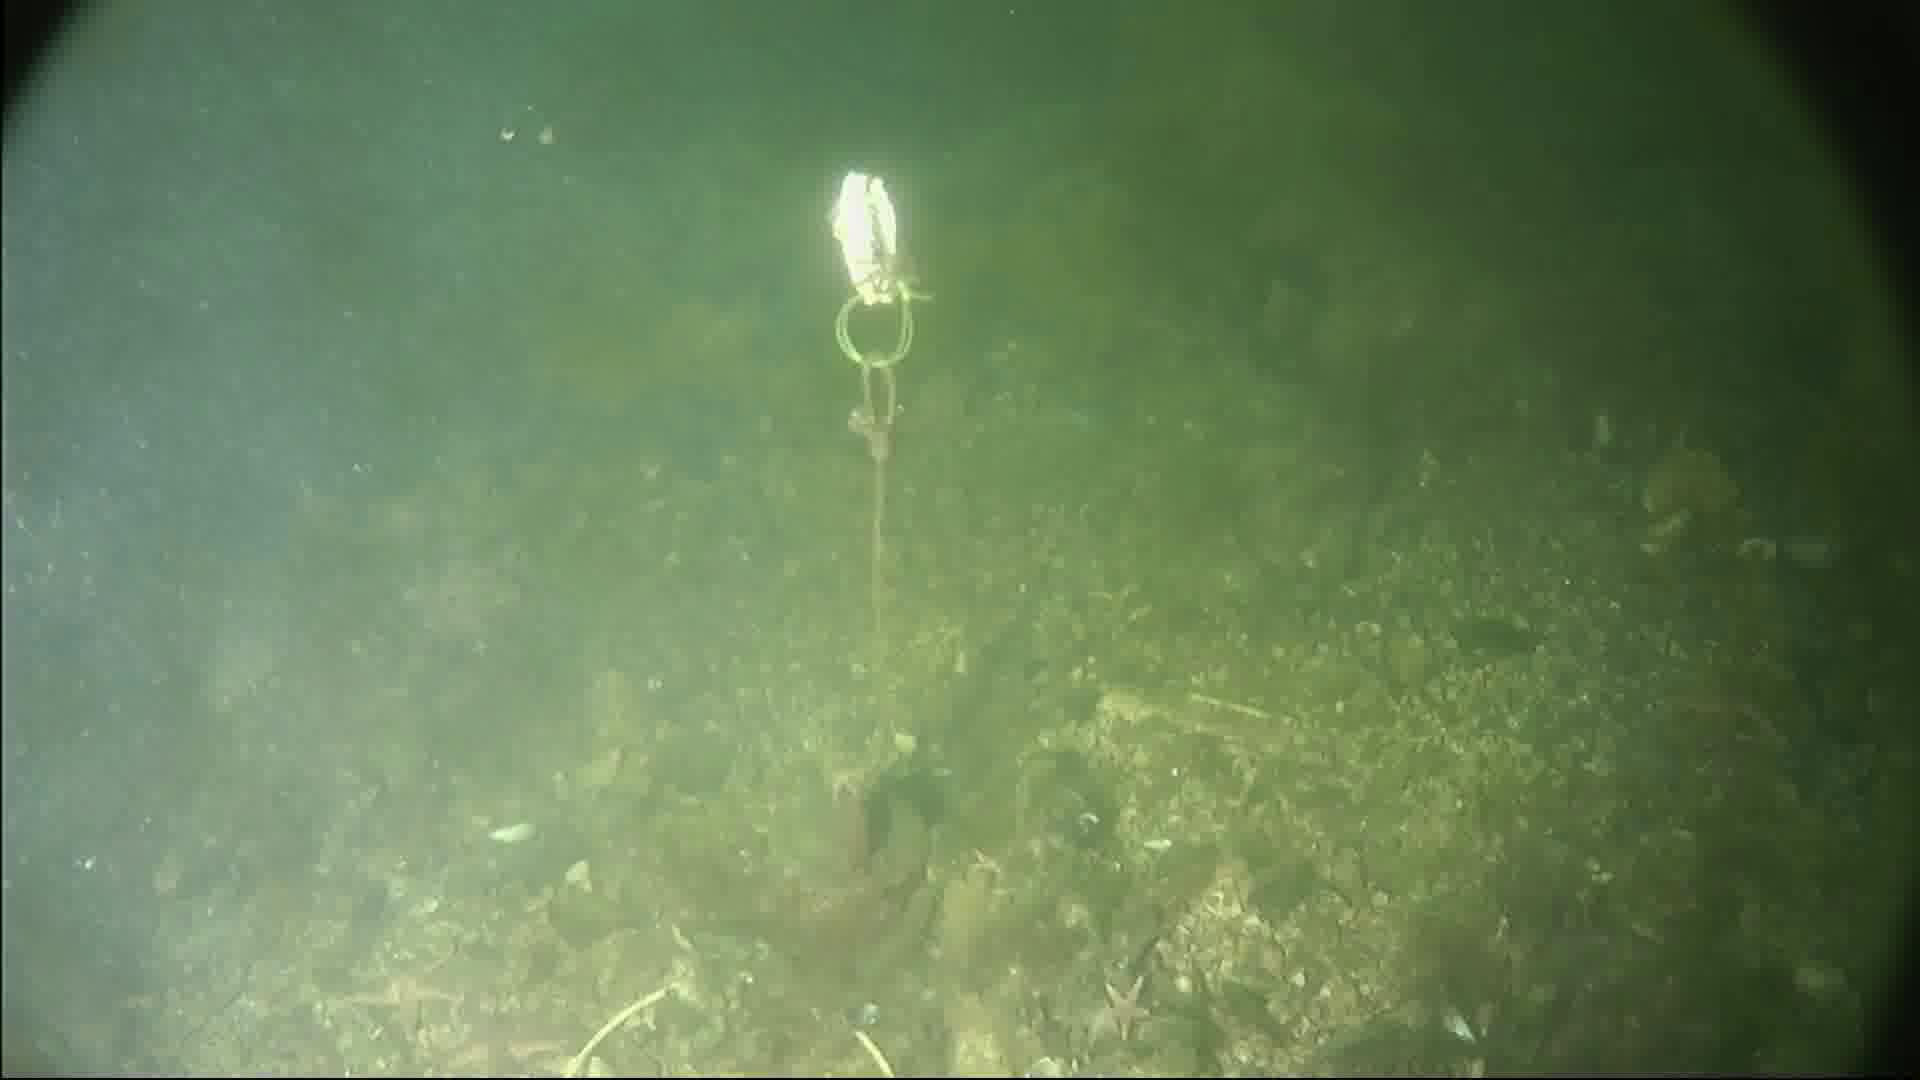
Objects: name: starfish
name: crab